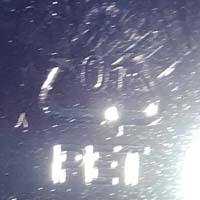
Plastic recycling code class: 1_polyethylene_PET